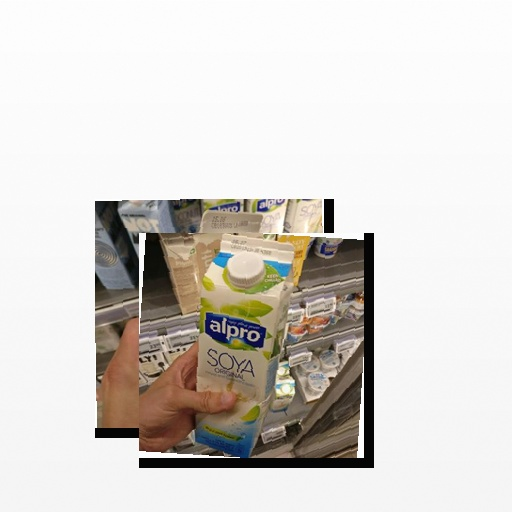
Food items: soy_milk, blueberry_soyghurt